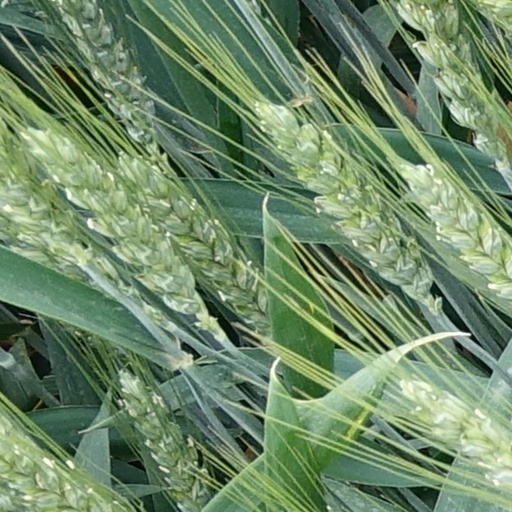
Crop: wheat